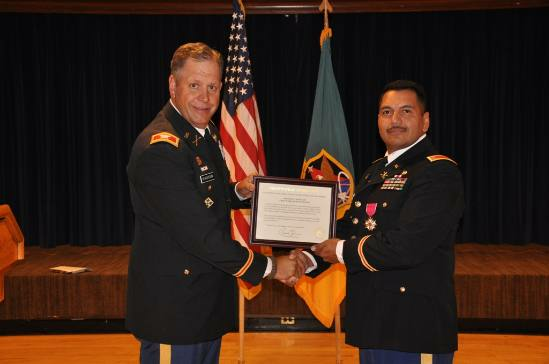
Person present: Yes